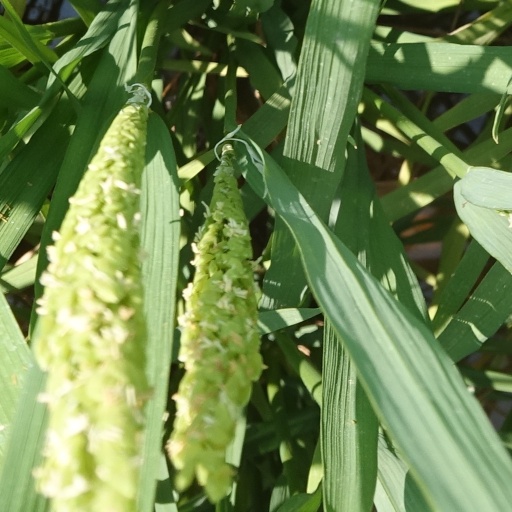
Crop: rice